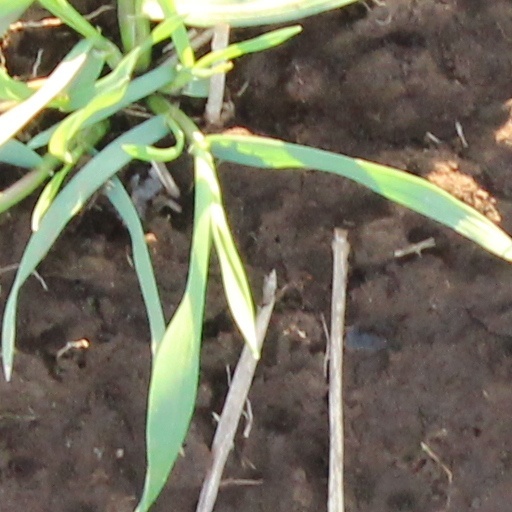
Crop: wheat